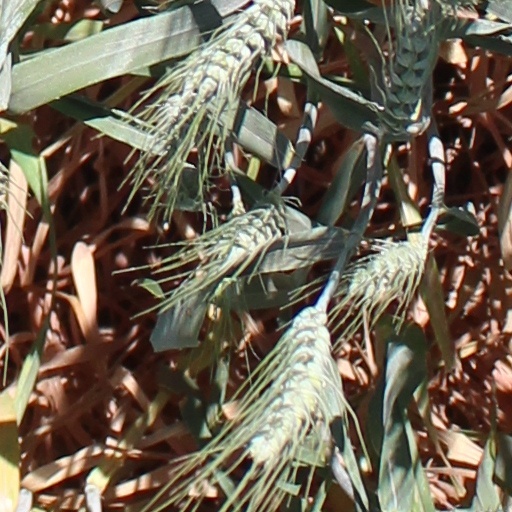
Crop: wheat